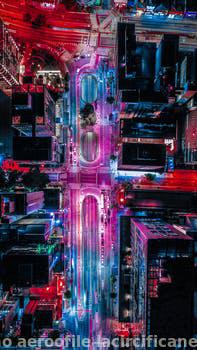
Label: Watermark